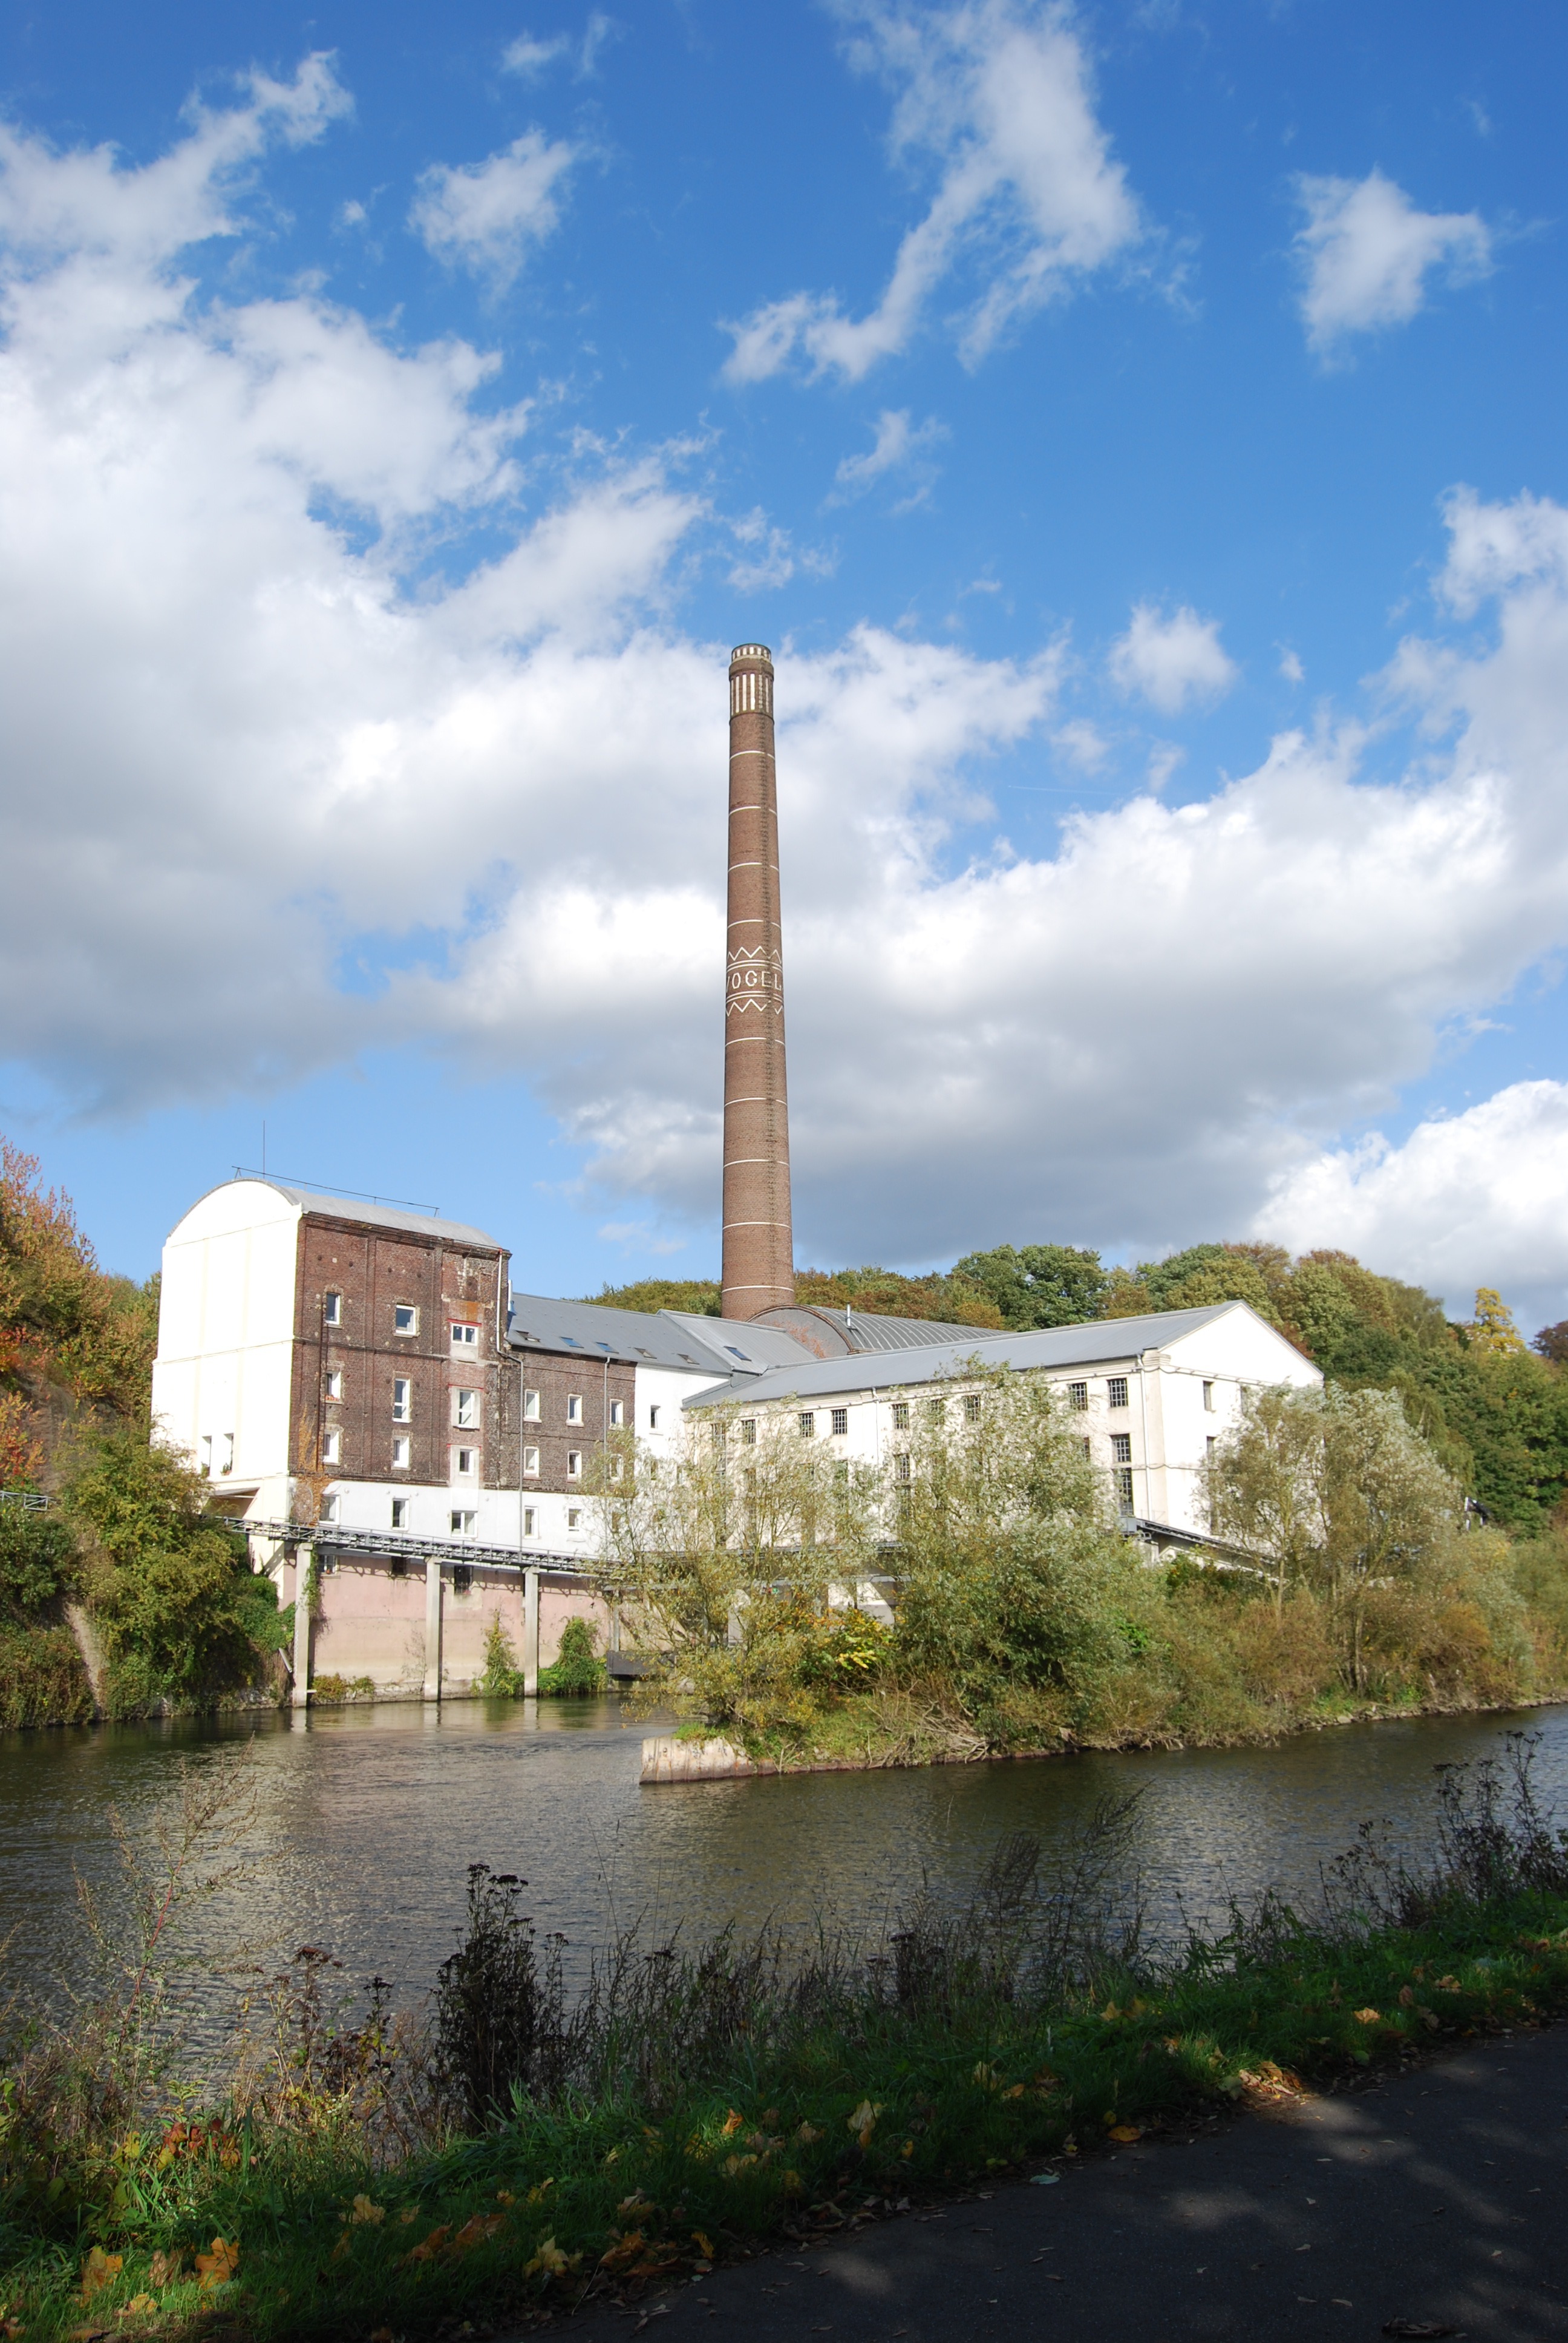
water, cloud, architecture, bridge, river, reflection, tower, landmark, waterway, rural area, industrial monument, ruhr valley